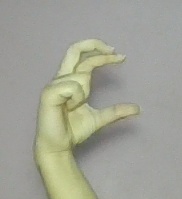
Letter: thal